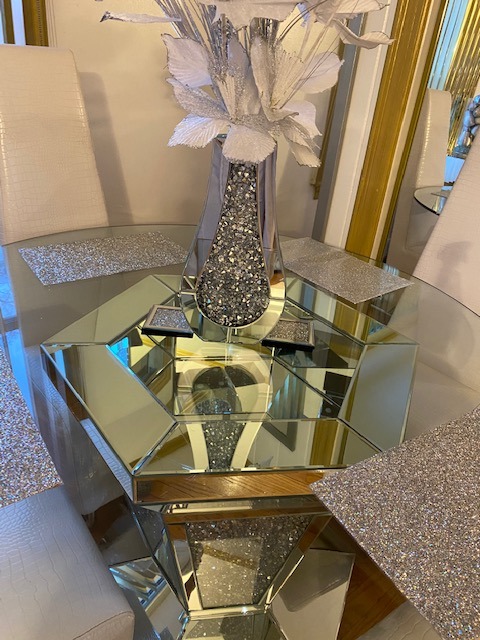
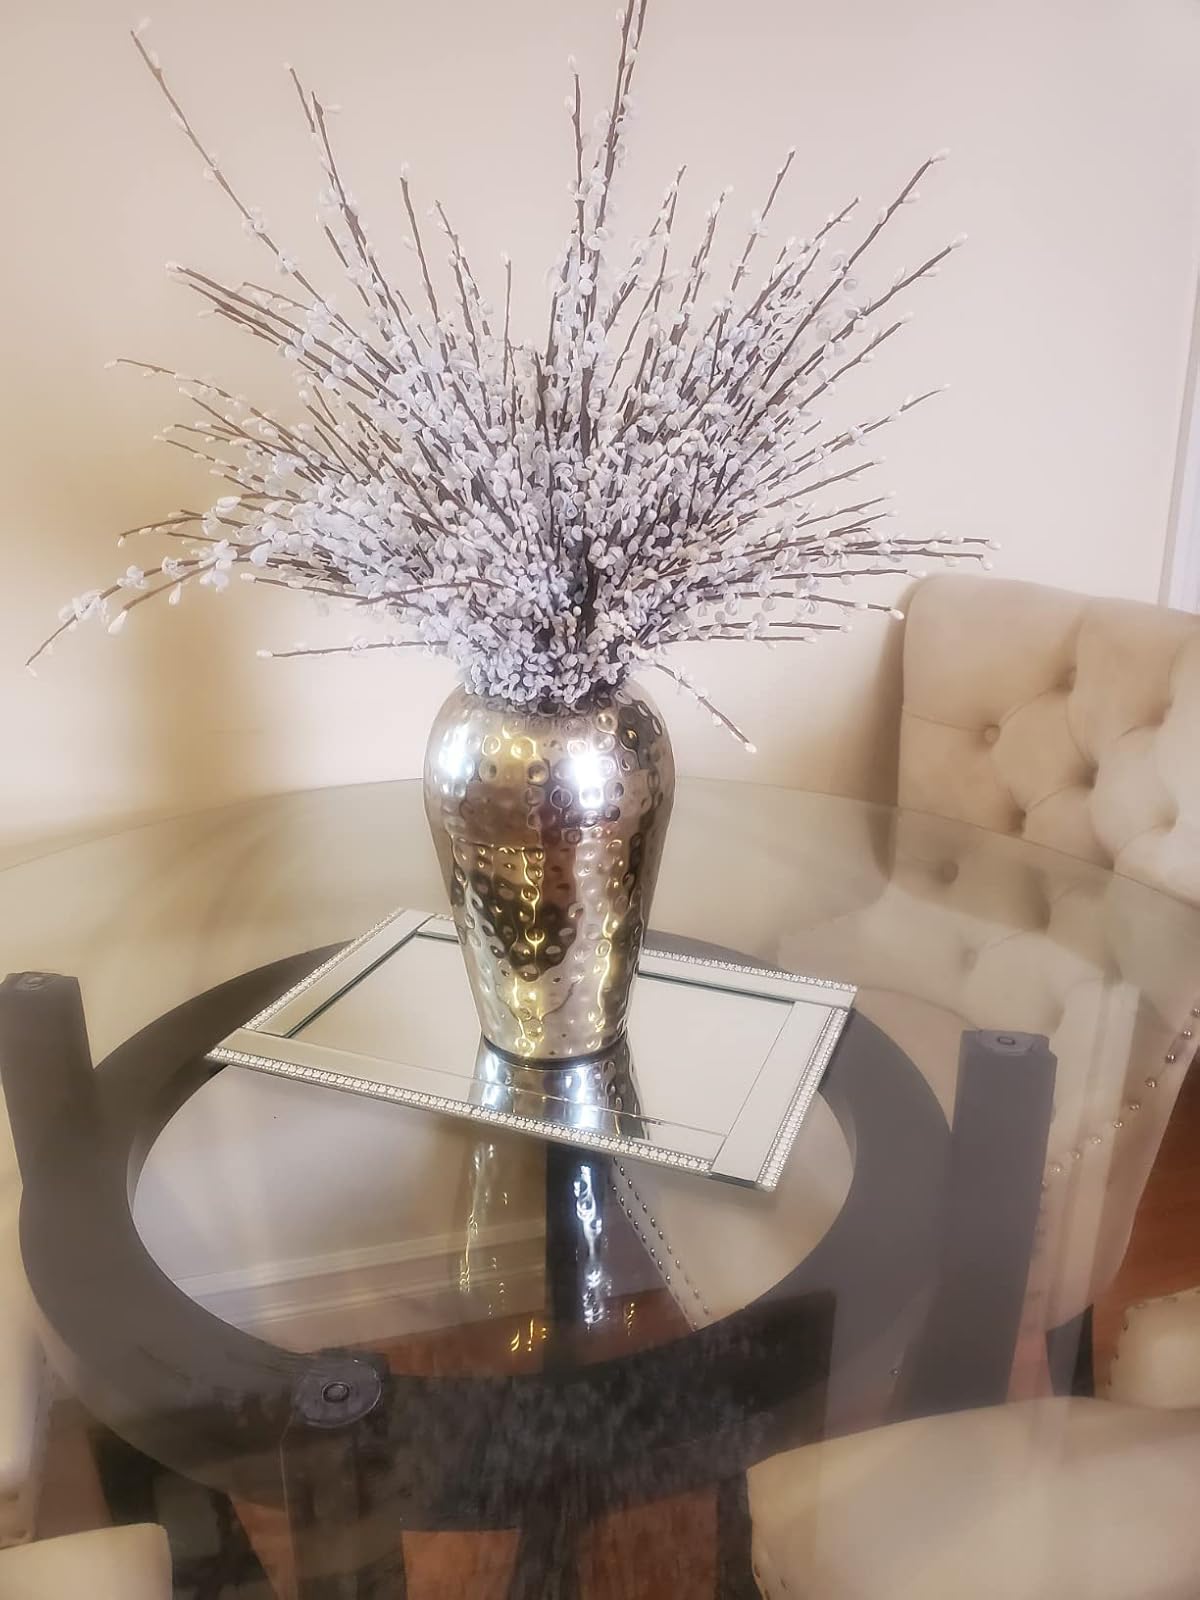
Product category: vase
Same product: no